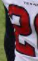
Number: 2